Oltre Giuba

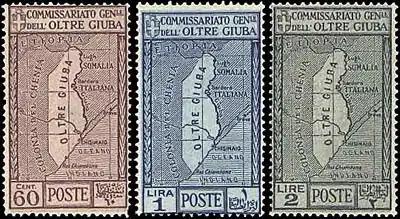
Trans-Juba ("Oltre Giuba") postage stamps of 1926

Italian Trans-Juba was established in 1924, after the United Kingdom ceded the northern portion of the Jubaland region to Italy as a reward for the Italians having joined the Allies in World War I. The territory thereafter had a brief existence as Trans-Juba ("Oltre Giuba") under governor Corrado Zoli (16 July 1924–31 December 1926).